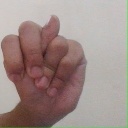
अक्षर: न